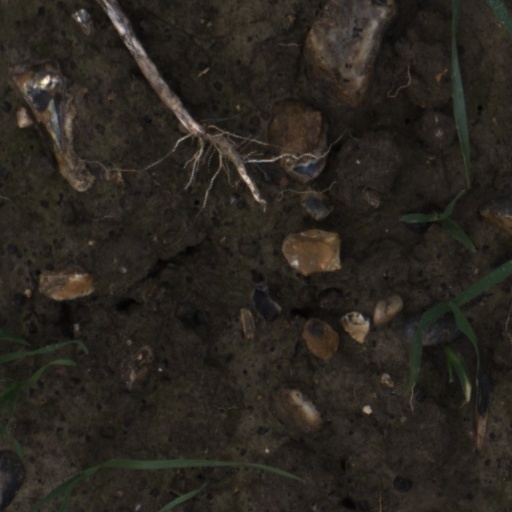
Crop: wheat